Koufonisia

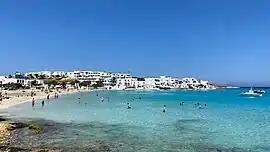

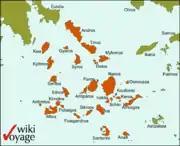
(Pano) Koufonisi

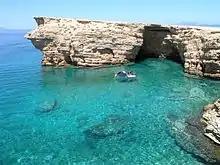
Pori

Koufonisia are a small island complex and a former community in the Cyclades, Greece. Since the 2011 local government reform it is part of the municipality Naxos and Lesser Cyclades, of which it is a municipal unit. The municipal unit has an area of 26.025 km.